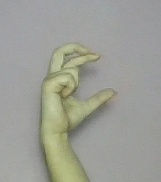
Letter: thal